Paris-Deauville

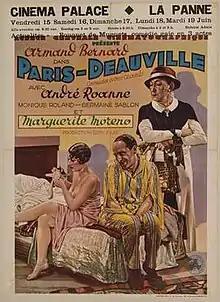

Paris-Deauville is a 1934 French comedy film directed by Jean Delannoy and starring Marguerite Moreno, Monique Rolland and Germaine Sablon.